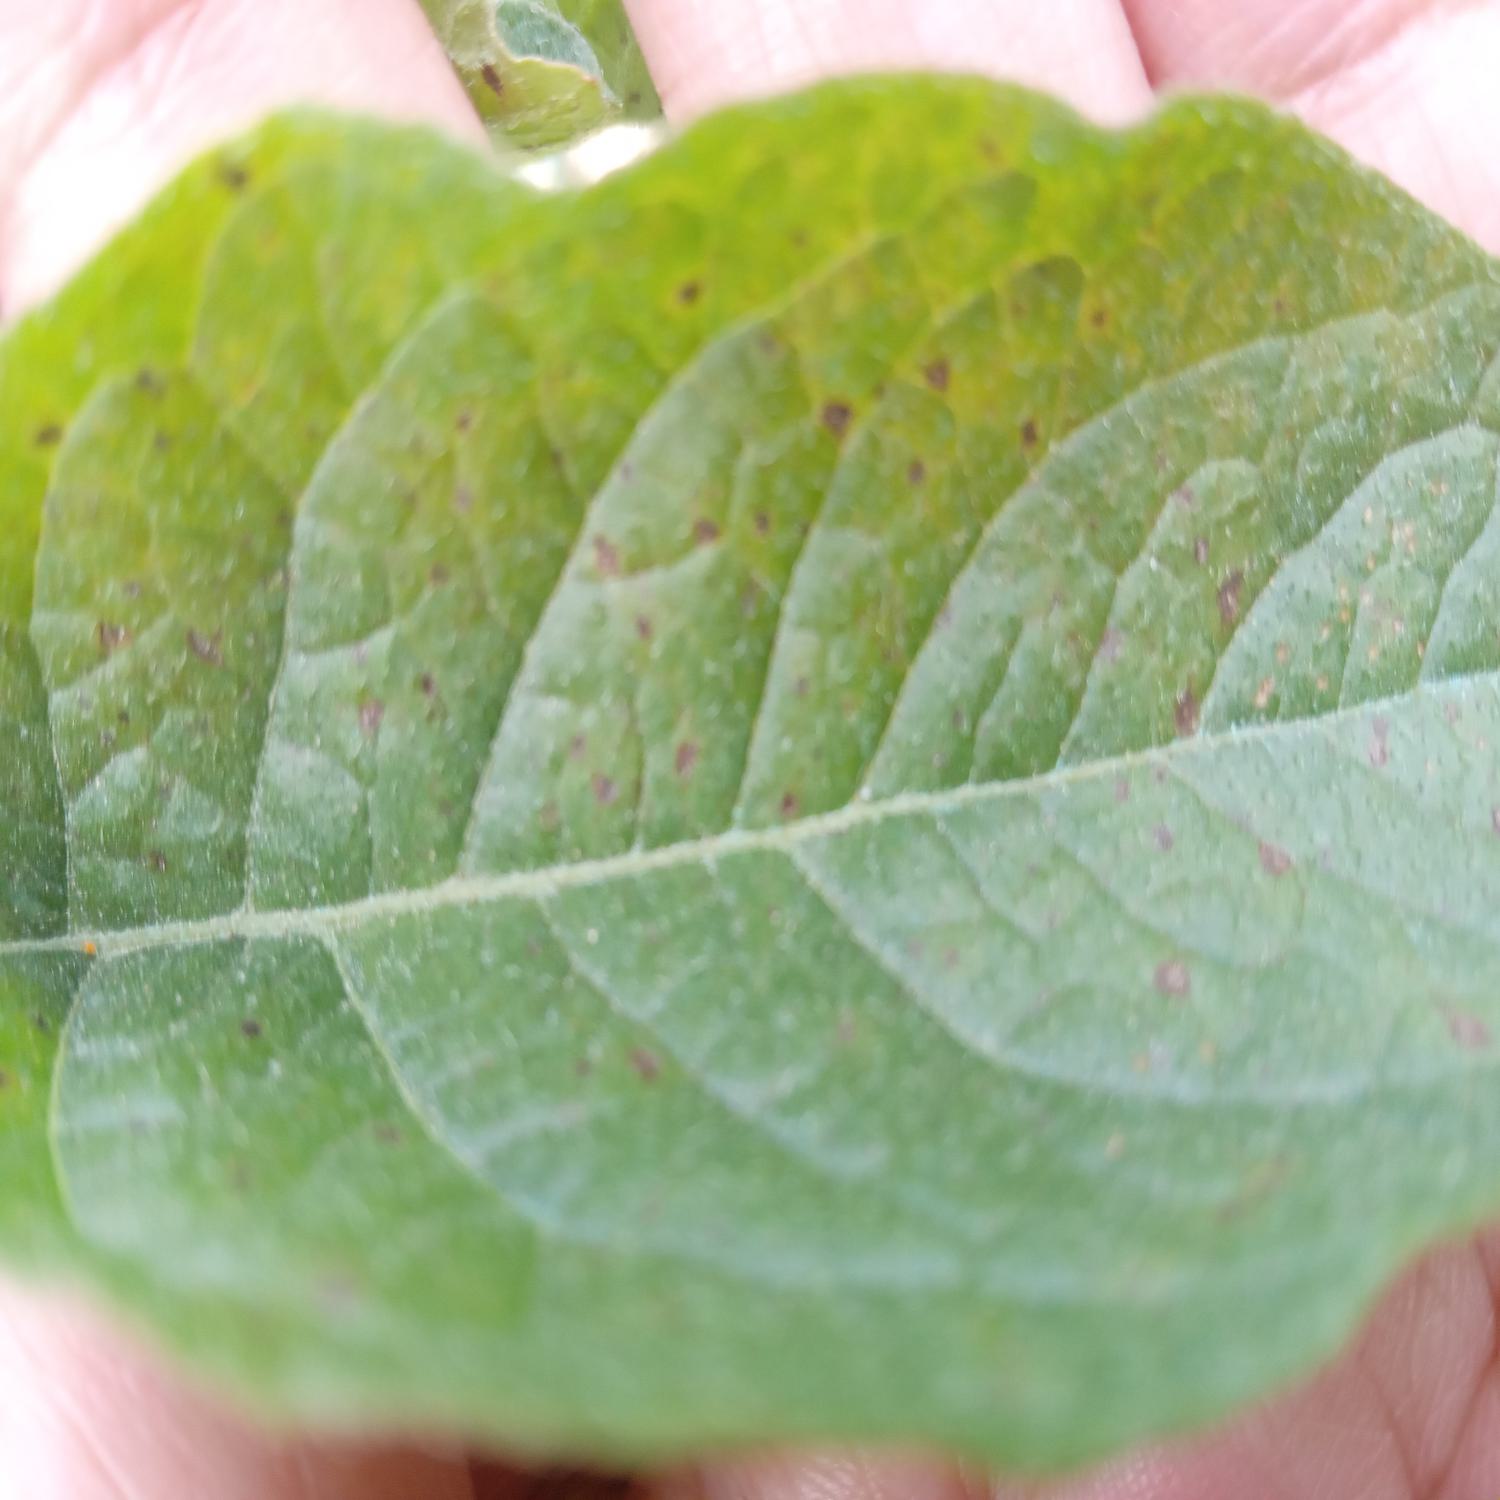
Label: Fungi